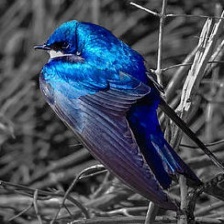
Species: TREE SWALLOW
Scientific name: TACHYCINETA BICOLOR